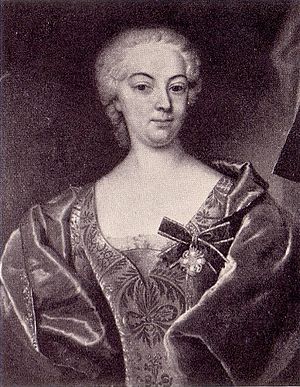
Charlotte Amalie Skeel (1700-1763)
Charlotte Amalie Skeel var en dansk adelsdame.